4 ft 6 in gauge railway

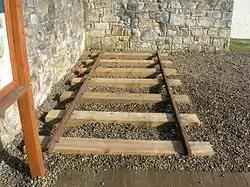
A section of original 1831 Scotch gauge track relaid at Eglinton Country Park in North Ayrshire.

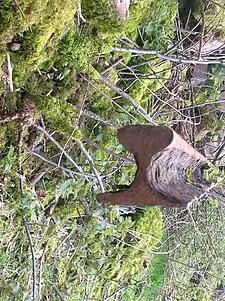
A length of flat-bottomed Vignoles rail from the Scotch gauge Ardrossan and Johnstone Railway

A small number of early to mid-19th century passenger railways were built to Scotch gauge including: